Maha Upanishad

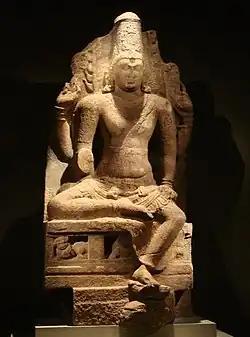
The text discusses Narayana (Vishnu)

The Maha Upanishad (IAST: Mahā Upaniṣad) is a Sanskrit text and is one of the minor Upanishads of Hinduism. The text is classified as a Samanya Upanishad.